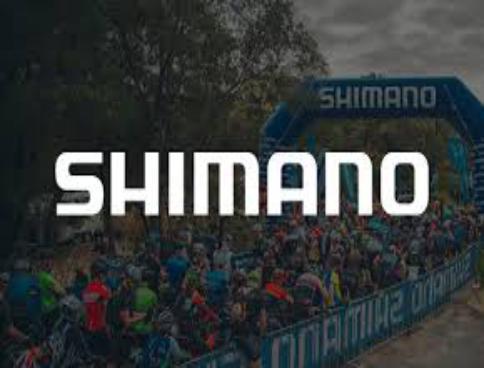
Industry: Others